Senegal

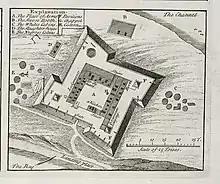
The Portuguese Empire was the first European power to colonize Senegal, beginning with the arrival of Dinis Dias in 1444 at Gorée Island and ending in 1888, when the Portuguese gave Ziguinchor to the French.

In the mid-15th century, the Portuguese landed on the Senegal coastline, followed by traders representing other countries, including the French. Various European powers—Portugal, the Netherlands, and Great Britain—competed for trade in the area from the 15th century onward.